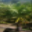
Label: palm_tree